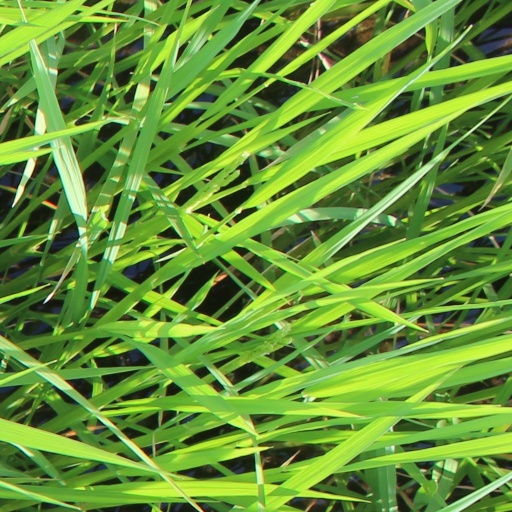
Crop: rice